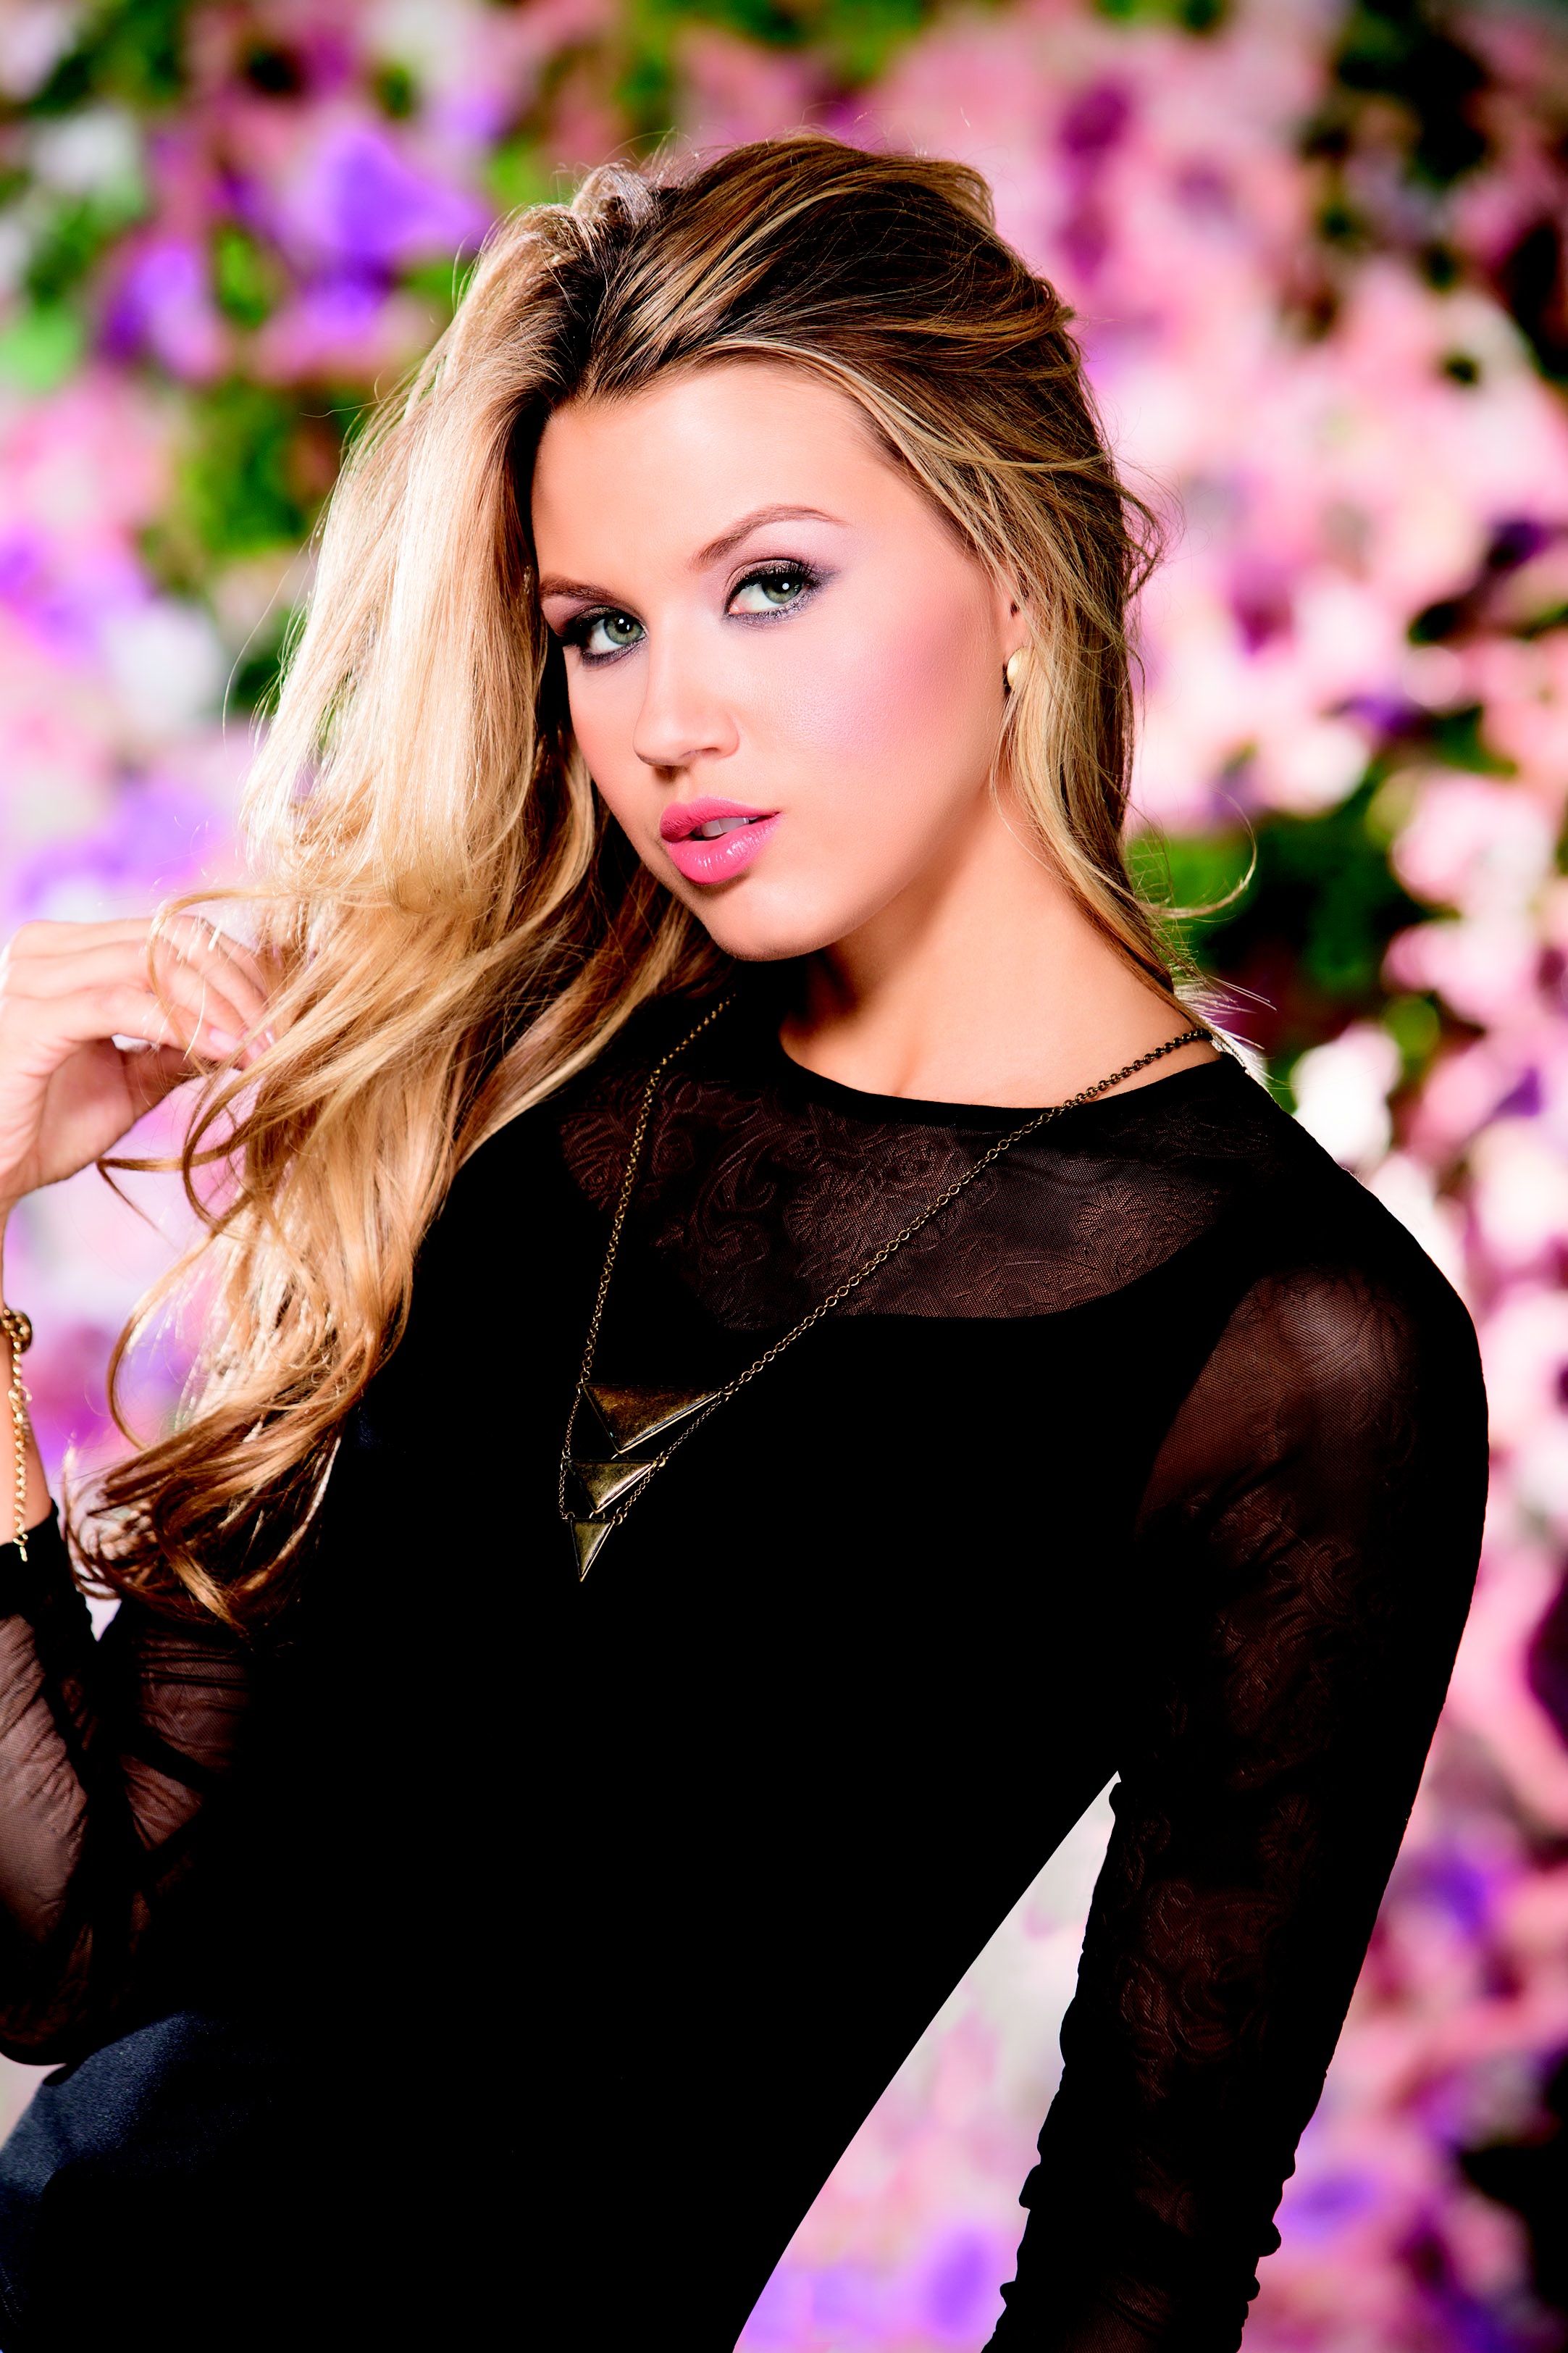
woman, hair, photography, singer, portrait, model, spring, fashion, lady, hairstyle, long hair, black hair, face, dress, women, beauty, blond, posture, gown, bella, photo shoot, brown hair, portrait photography, supermodel